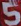
Number: 5